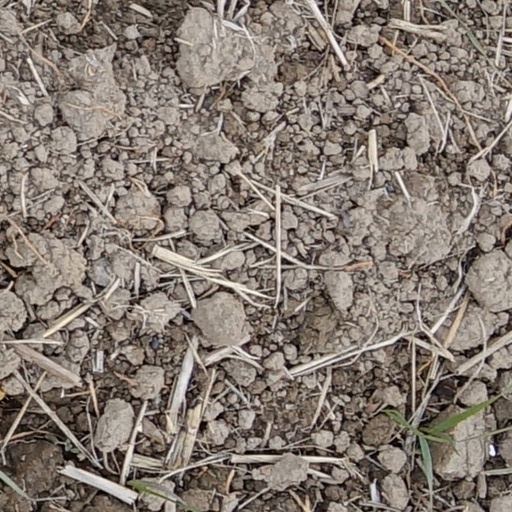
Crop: wheat